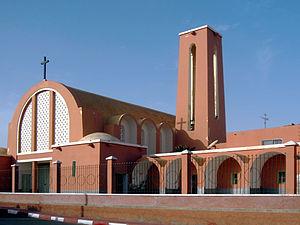
La préfecture apostolique du Sahara occidental est une église particulière de l'Église catholique. Érigée en 1954, elle relève immédiatement du Saint-Siège.